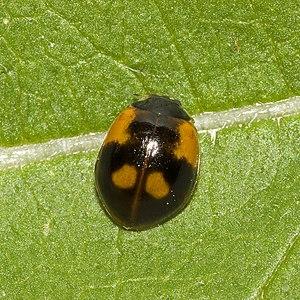
Le genre Adalia est constitué de coléoptères prédateurs, de la famille des coccinellidés, dont les larves et les adultes ont pour proies principalement des pucerons aussi bien sur les arbres fruitiers, les grandes cultures, les cultures légumières et les cultures ornementales que sur les plantes sauvages.
La coccinelle à deux points est une espèce de coléoptères très commune de la famille des Coccinellidae qui se rencontre dans l'hémisphère nord. Elle se distingue par ses élytres habituellement rouges maculés de 2 points noirs.